Ely Cathedral

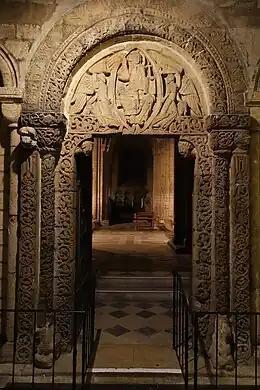
The Prior's Door in the south wall of the nave. The tympanum carving is thought to date from 1135.

The Norman east end and the whole of the central area of the crossing are now entirely gone, but the architecture of the transepts survives in a virtually complete state, to give a good impression of how it would have looked. Massive walls pierced by Romanesque arches would have formed aisles running around all sides of the choir and transepts. Three tiers of archways rise from the arcaded aisles. Galleries with walkways could be used for liturgical processions, and above that is the Clerestory with a passage within the width of the wall.